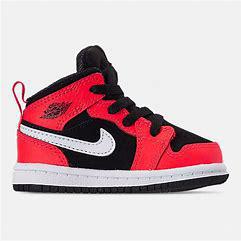
Brand: Jordan
Model: Air 1 Mid Retro Basketball